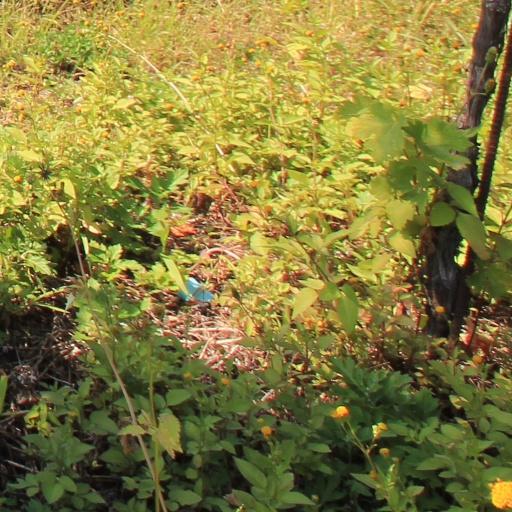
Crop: grape